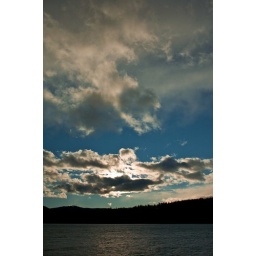
first blue sky in days